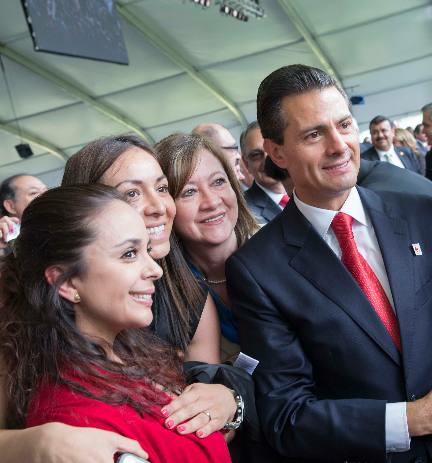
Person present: Yes